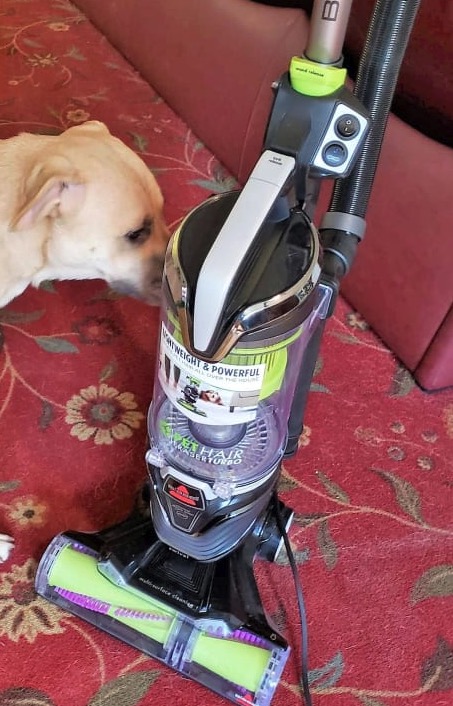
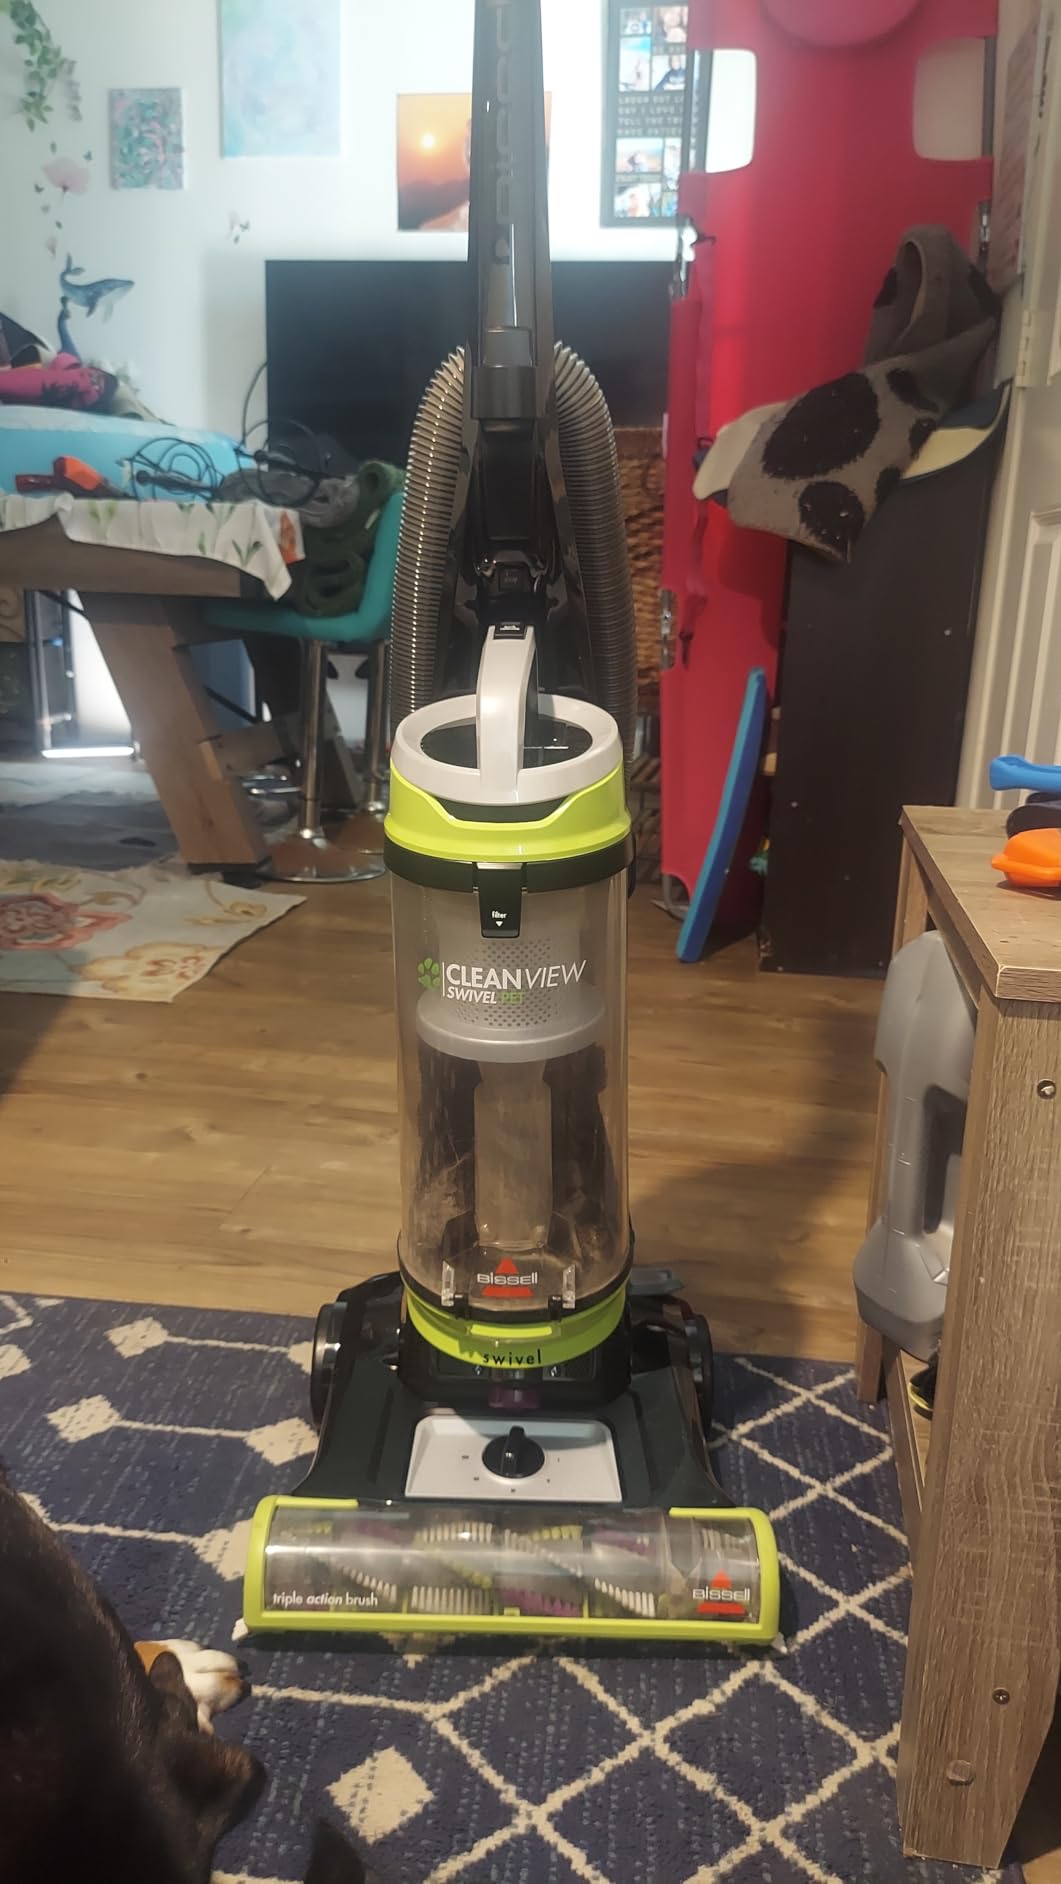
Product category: items_vacuum
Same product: no